Robert Bakewell (ironsmith)

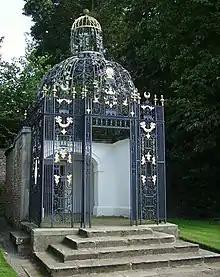
The arbour at Melbourne Hall

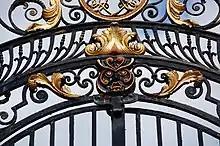
The Silk Mill gates in Derby (now Derby Industrial Museum)

Robert Bakewell (1682–1752) was an English smith. He took an apprenticeship in London as an iron worker and became an extremely skilled ironsmith.